Coram, New York

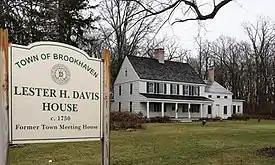
The NRHP-listed Lester H. Davis House on the northeast corner of Mount Sinai-Coram and Middle Country Roads.

During the American Revolutionary War, Benjamin Tallmadge with his contingent of Light Dragoons arrived and he with 12 Culper Ring men captured and burned 300 tons of hay the British were storing for winter to feed their horses. George Washington, on hearing the news, sent the following letter to Tallmadge: